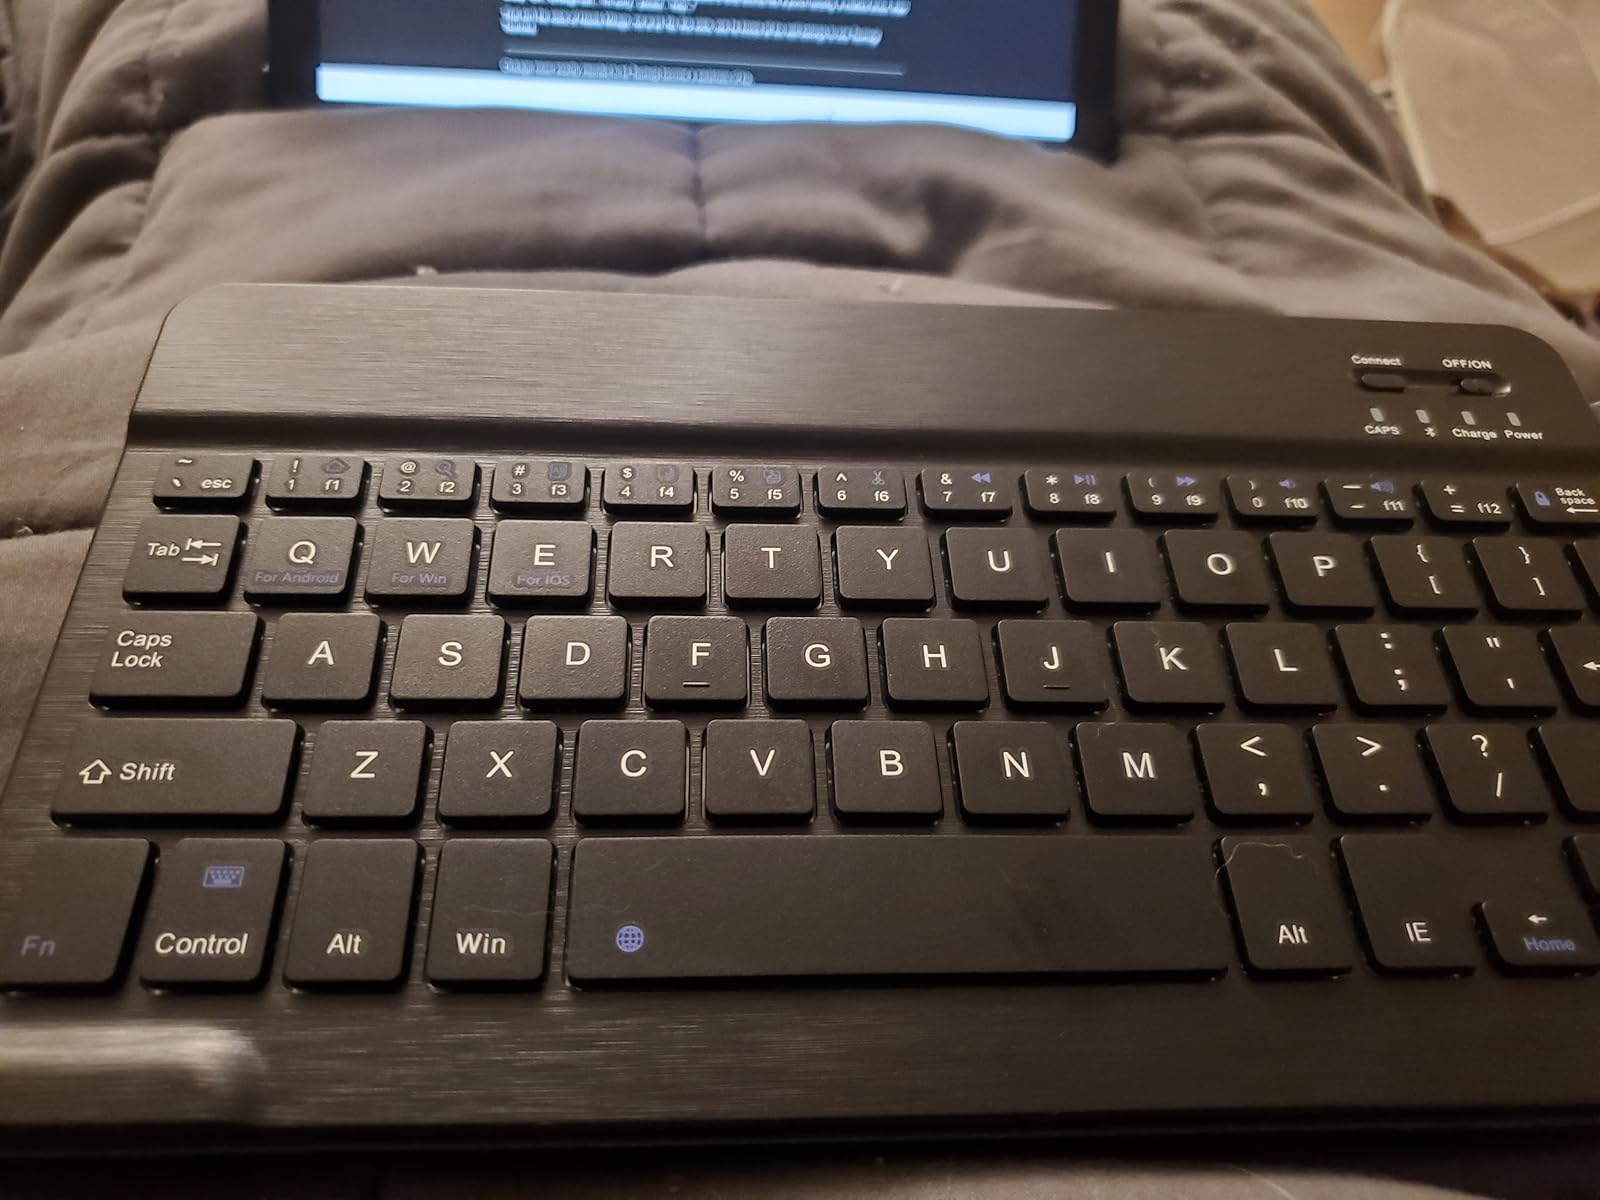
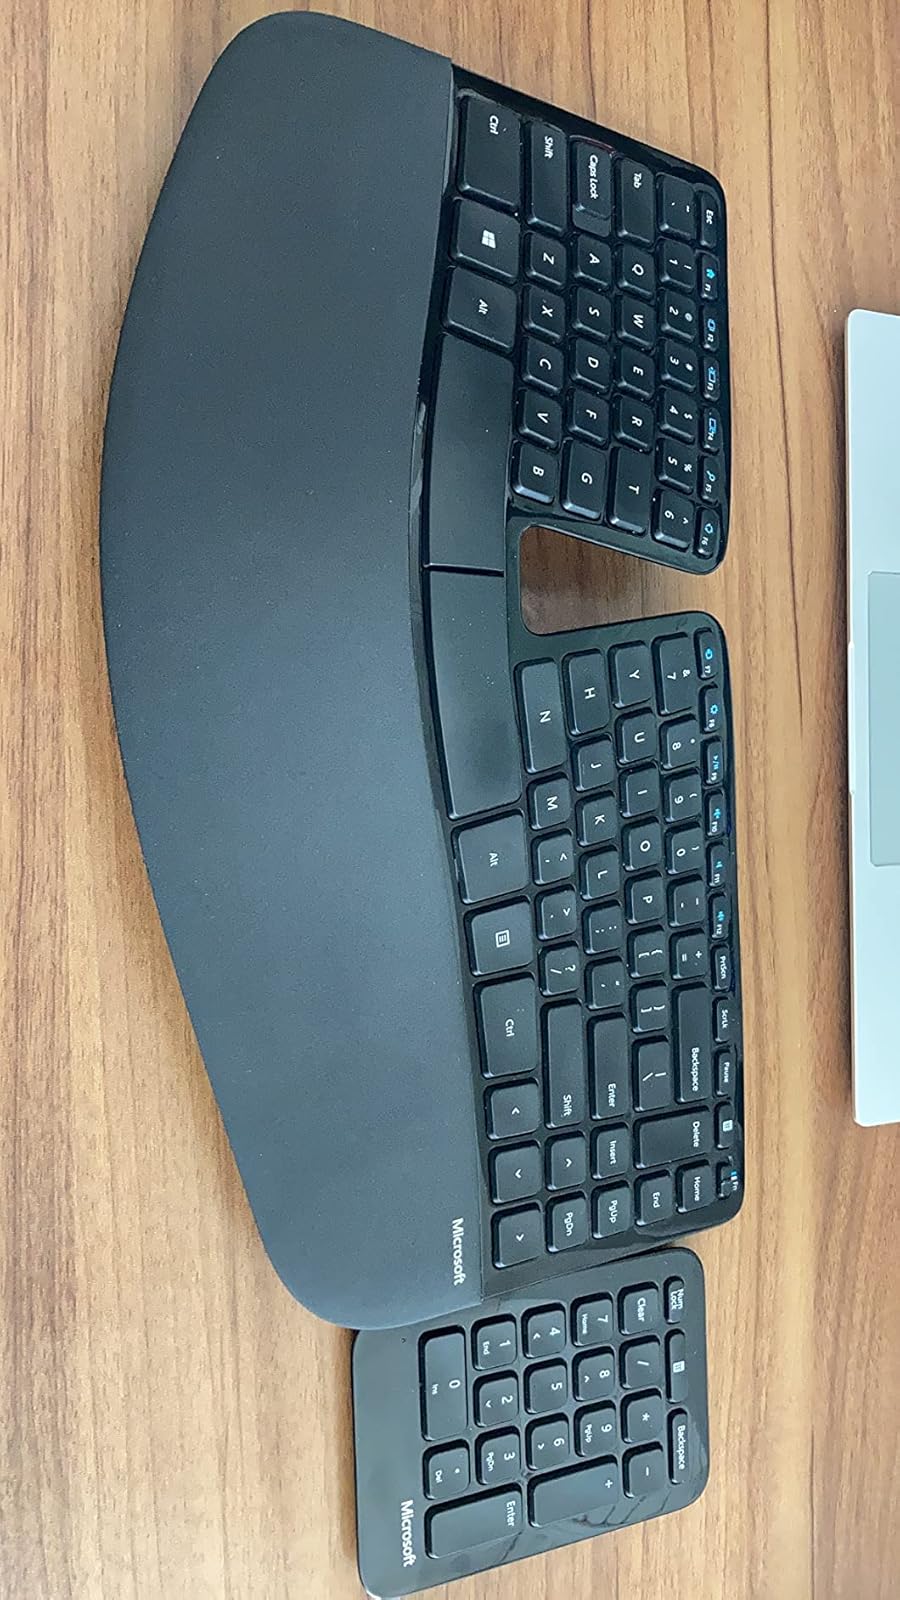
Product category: keyboard
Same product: no